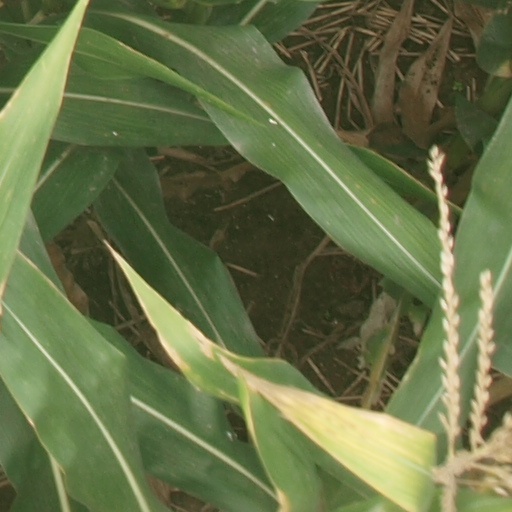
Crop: maize; corn